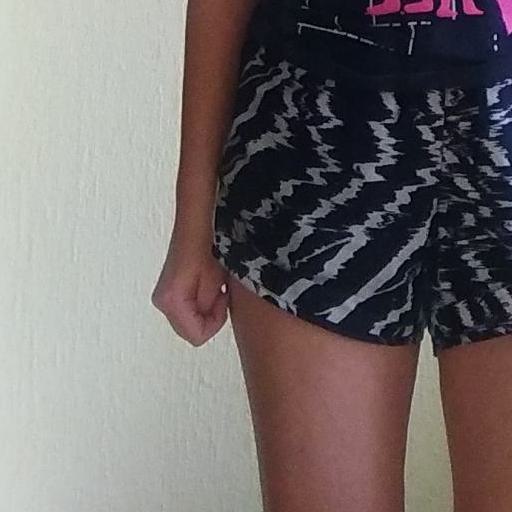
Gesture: no_gesture